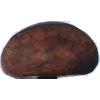
Label: Chestnut 1